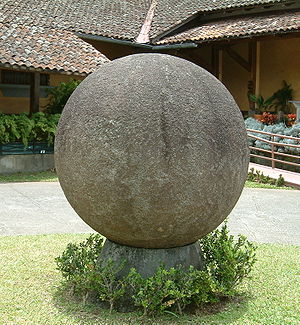
Costa Rica / Historie
San José er hovedstaden i Costa Rica og er hjemsted for nationalmuseet, der råder over en samling af præcolombianske genstande som de berømte sten-sfærer fra landet, også kendt som Diquís-sfærer.
Costa Rica, officielt Republikken Costa Rica er et land i Mellemamerika. Landet grænser op til Nicaragua mod nord, Panama mod sydøst, Stillehavet mod vest, det Caribiske Hav mod øst og Ecuador ved den sydlige del af øen Isla del Coco. Hovedstaden og den største by er San José med cirka en tredjedel af landets befolkning i storbyområdet. Costa Rica er et stabilt demokrati med en god økonomi sammenlignet med andre lande i regionen.